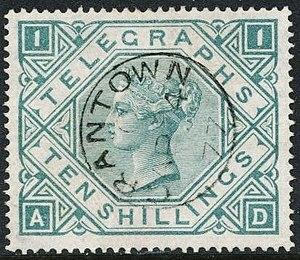
Timbre-télégraphe, gris, Yvert N°9.
Le Royaume-Uni est le premier pays au monde à émettre un timbre postal : le Penny Black, le 1ᵉʳ mai 1840 où apparaît Victoria, de profil. Depuis, les timbres britanniques font apparaître le visage de leur souverain chaque année. Aujourd'hui encore, Élisabeth II est présente sur absolument tous les timbres émis puisqu'on aperçoit sa silhouette en haut à droite. William Shakespeare est la première personnalité qui ne soit pas un souverain de ce pays à apparaître sur un timbre postal, en 1964.